Jürgen Klinsmann

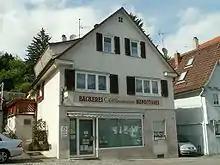
Klinsmann Bakery in Botnang, Stuttgart

On 27 February 2023, Klinsmann was named head coach of South Korea, replacing Paulo Bento on a contract through the conclusion of the 2026 FIFA World Cup. Klinsmann was described as highly unpopular with South Korean fans due to his unusual practice of spending long periods out of South Korea, alleged lack of interest in players in the K League 1 and questionable squad selections. Following the team's poor performances in friendly matches, criticism of Klinsmann ramped up. This grew increasingly problematic during the 2023 AFC Asian Cup, when South Korea had only a win and two draws in the group stages (3-1 Bahrain), (2-2 Jordan), (3-3 Malaysia), forcing a challenging knockout game against Saudi Arabia. During this match, Klinsmann's tactics and player selections were highly criticised. In the end, South Korea lost to Jordan, 2–0, in the semifinal on 7 February, prompting heavy scrutiny of Klinsmann's tactics and work ethic from the South Korean public and the team. On 16 February, the Korea Football Association fired Klinsmann, citing "failure to demonstrate leadership" as one of the reasons.